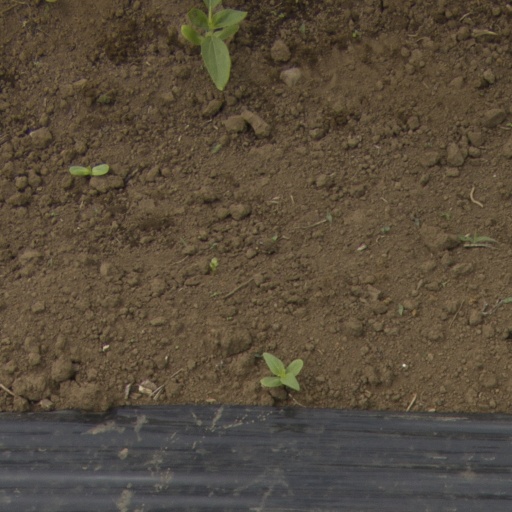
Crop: Jerusalem artichoke